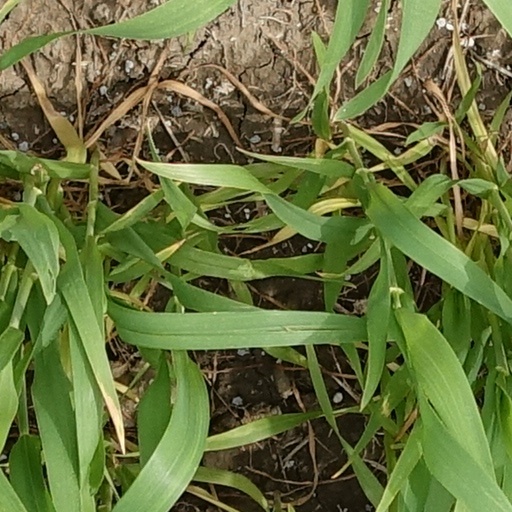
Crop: wheat